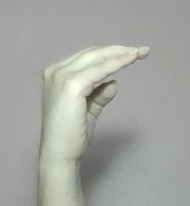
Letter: jeem